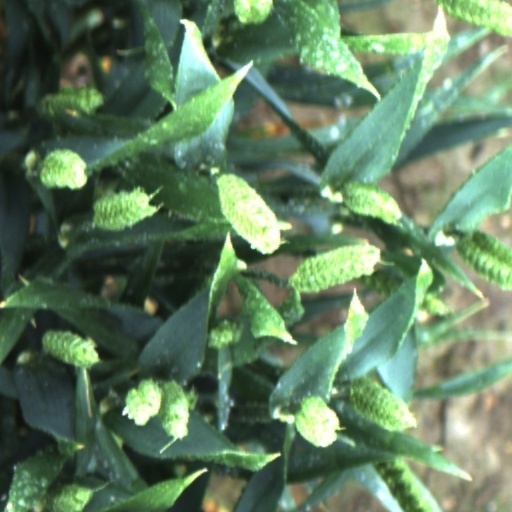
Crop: wheat